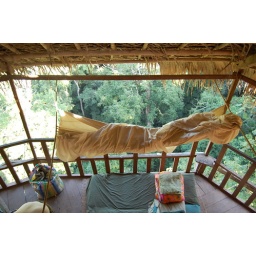
view from our bedroom in the second floor